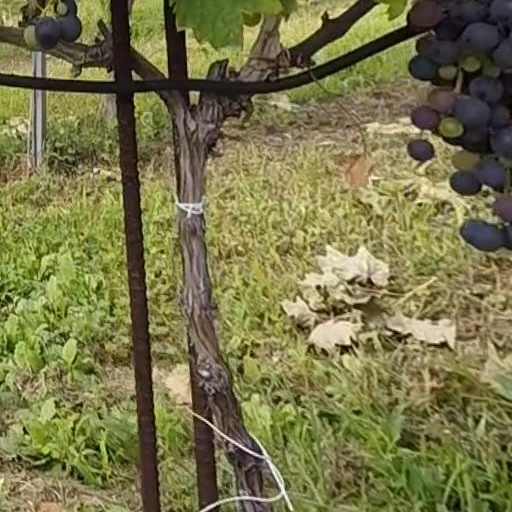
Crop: grape